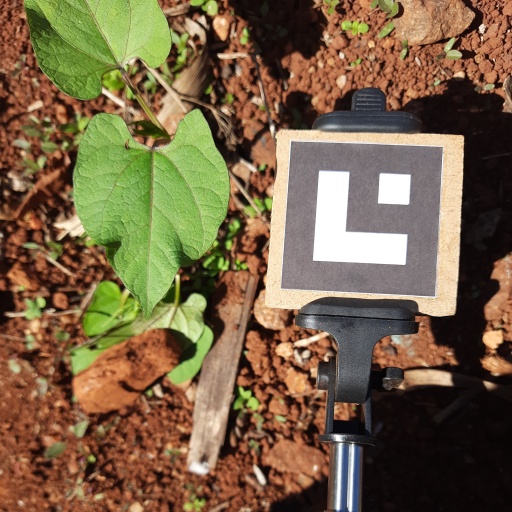
Observations: wavy surface, no eating holes, under sunlight